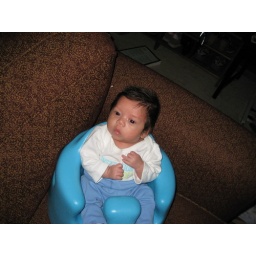
Me in my car seat